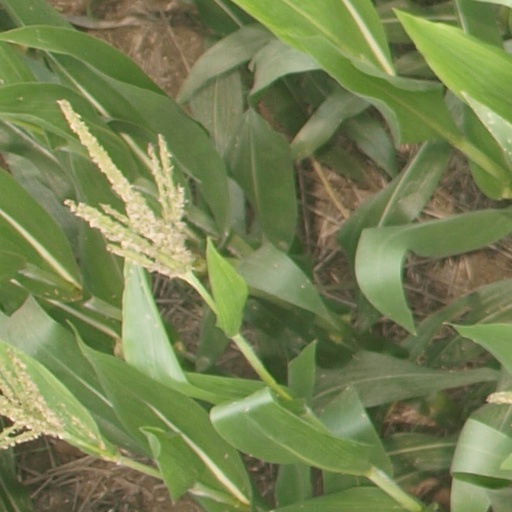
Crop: maize; corn